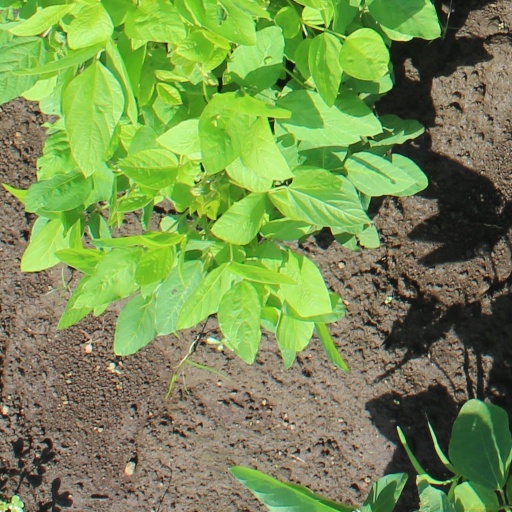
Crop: soybean